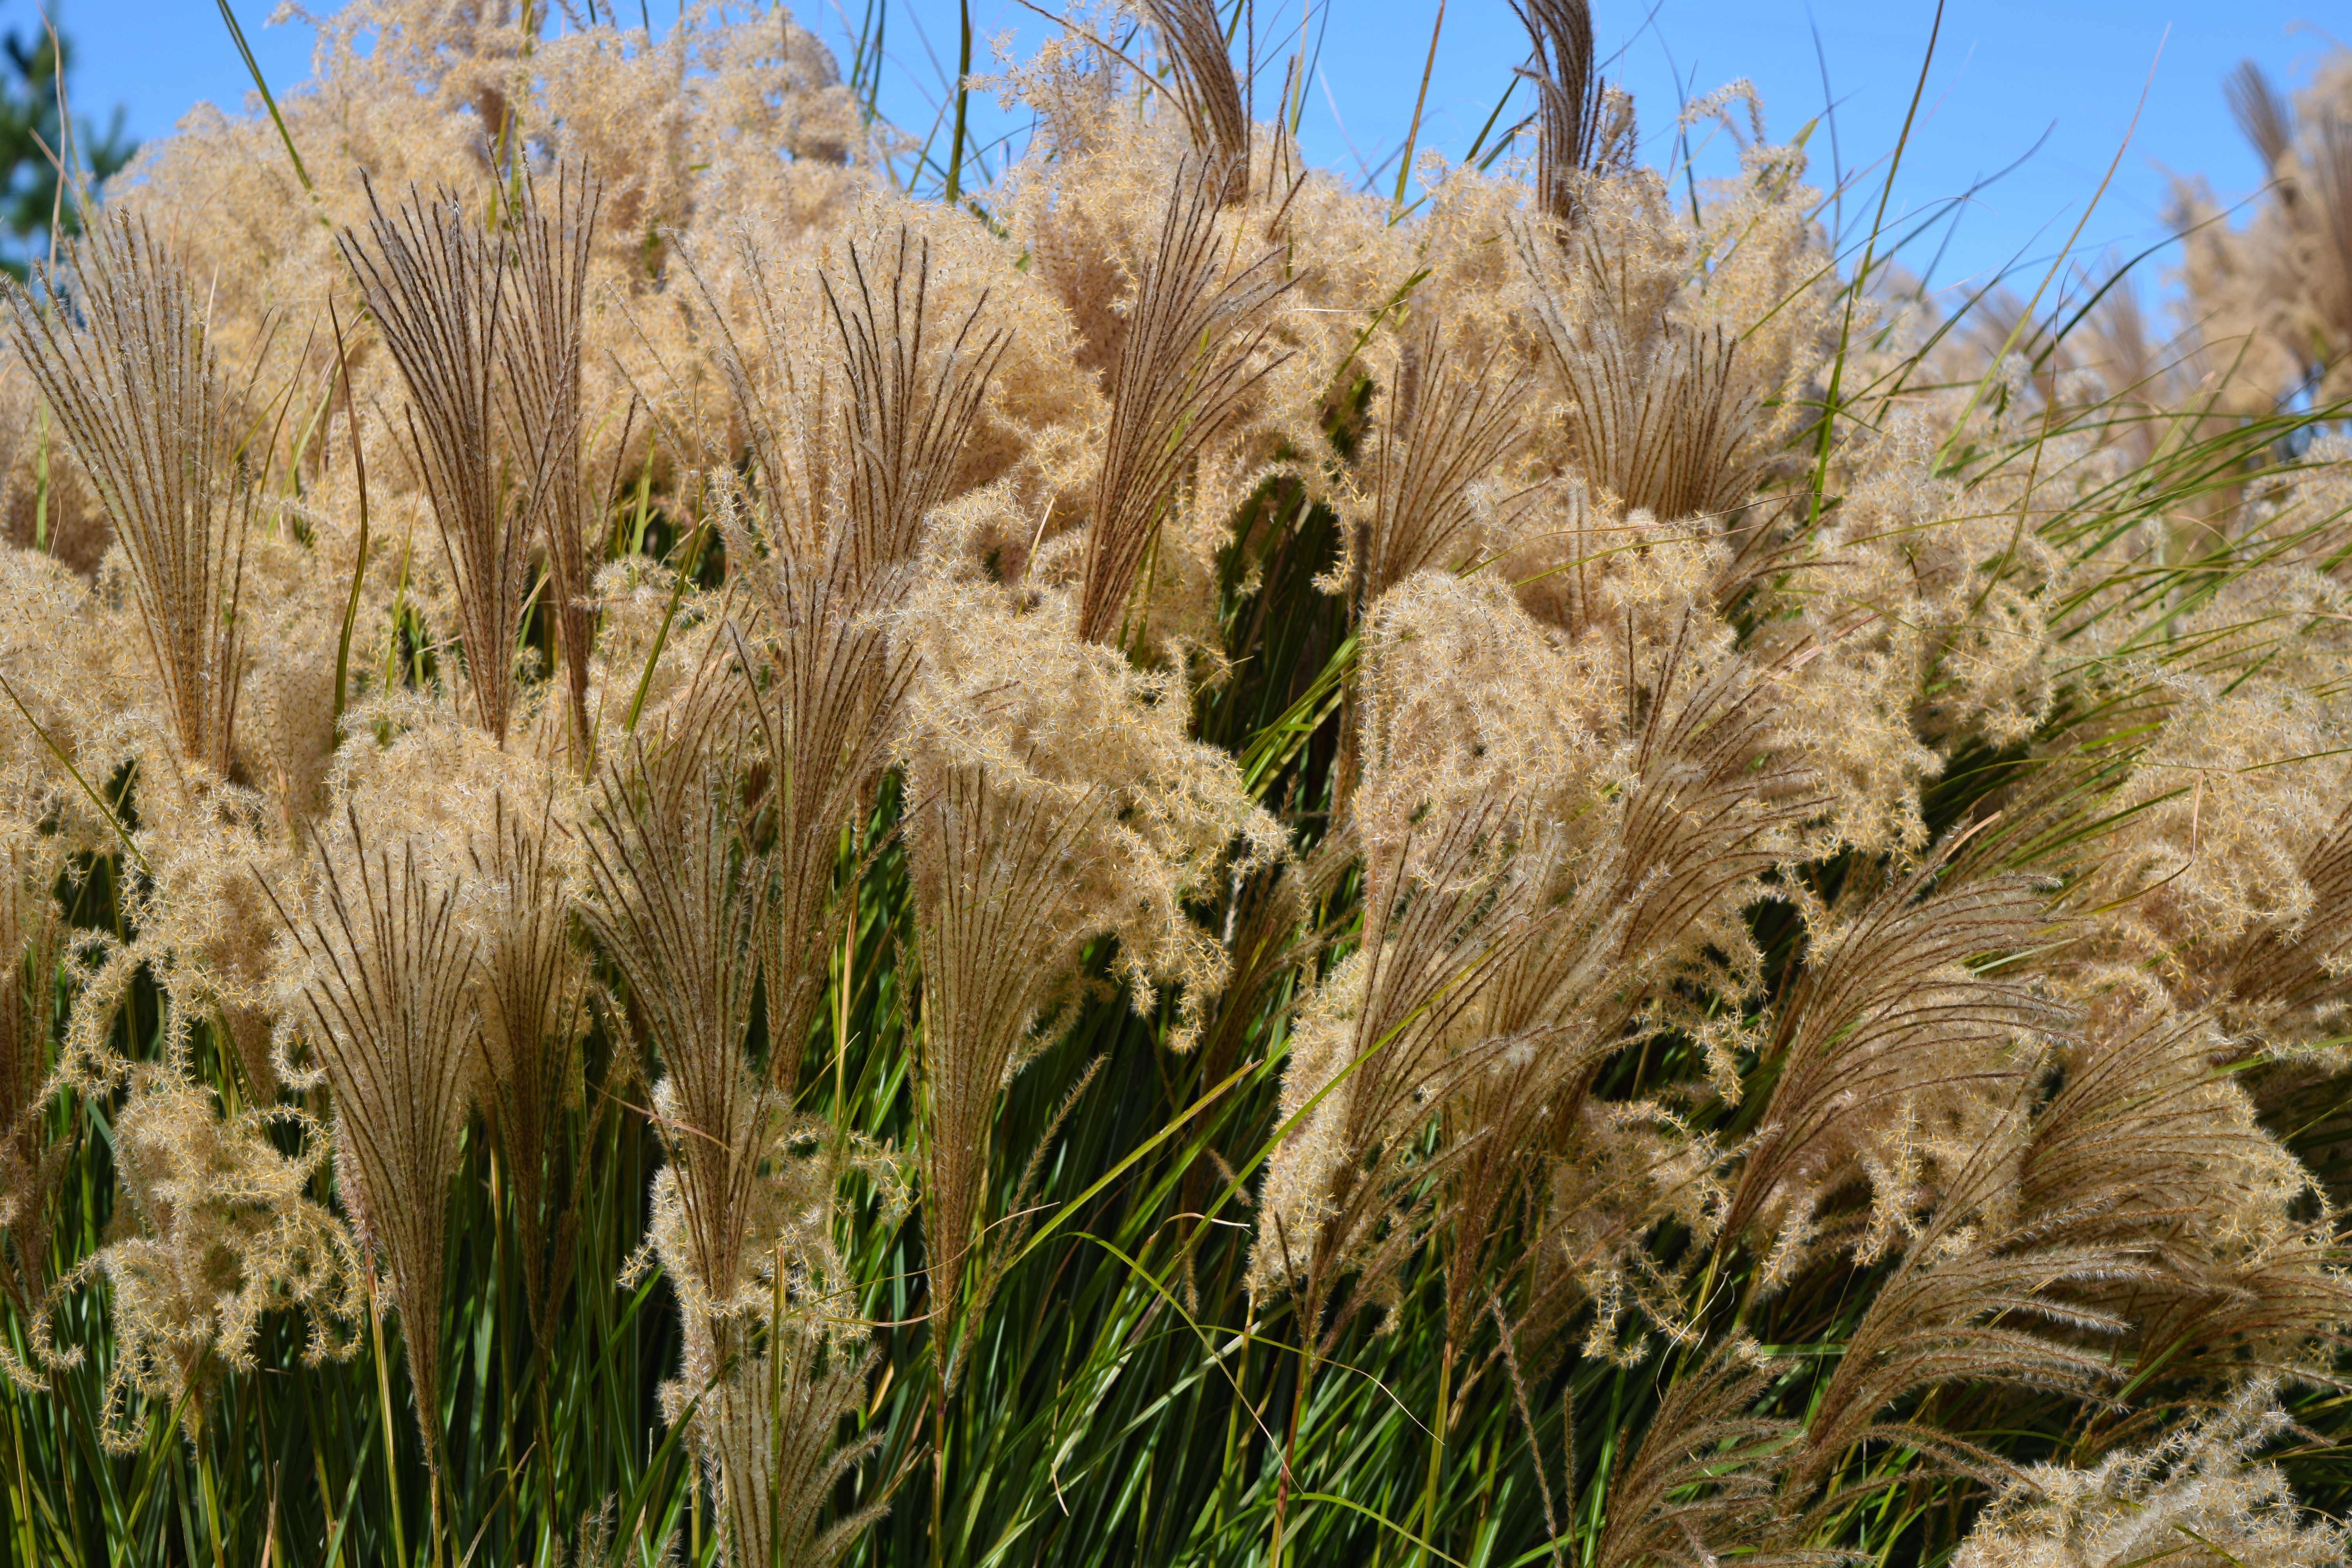
landscape, nature, grass, outdoor, growth, plant, sun, field, farm, lawn, meadow, wheat, prairie, countryside, leaf, flower, land, summer, environment, rural, food, spring, green, farming, harvest, herb, crop, grow, peaceful, natural, care, agriculture, garden, flora, season, cereal, tall grass, agricultural, cultivation, landscaping, gardening, growing, tall, beauty, weeds, yard, trim, organic, cultivate, flowering plant, agronomy, grass family, land plant, phragmites, botony